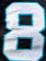
Number: 8